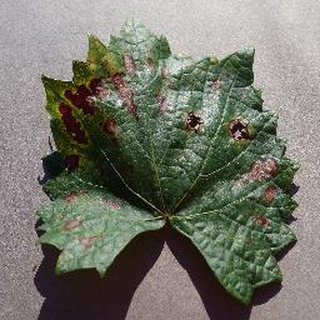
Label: grape_esca_black_measles